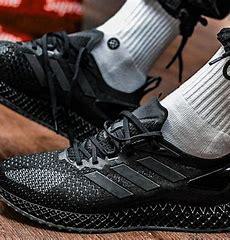
Brand: Adidas
Model: 4D